Guglielmo Pugi

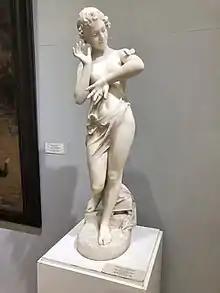
Girl with a butterfly by Guglielmo Pugi (1902)

Guglielmo Pugi (1850-1915), born in Fiesole, Italy, was an Italian sculptor whose studio was in Florence. He and his sons, Gino and Fiorenzo, functioned as Guglielmo Pugi and Sons, and the sons later operated as Fratelli G. and F. Pugi (also known as Pugi Brothers).